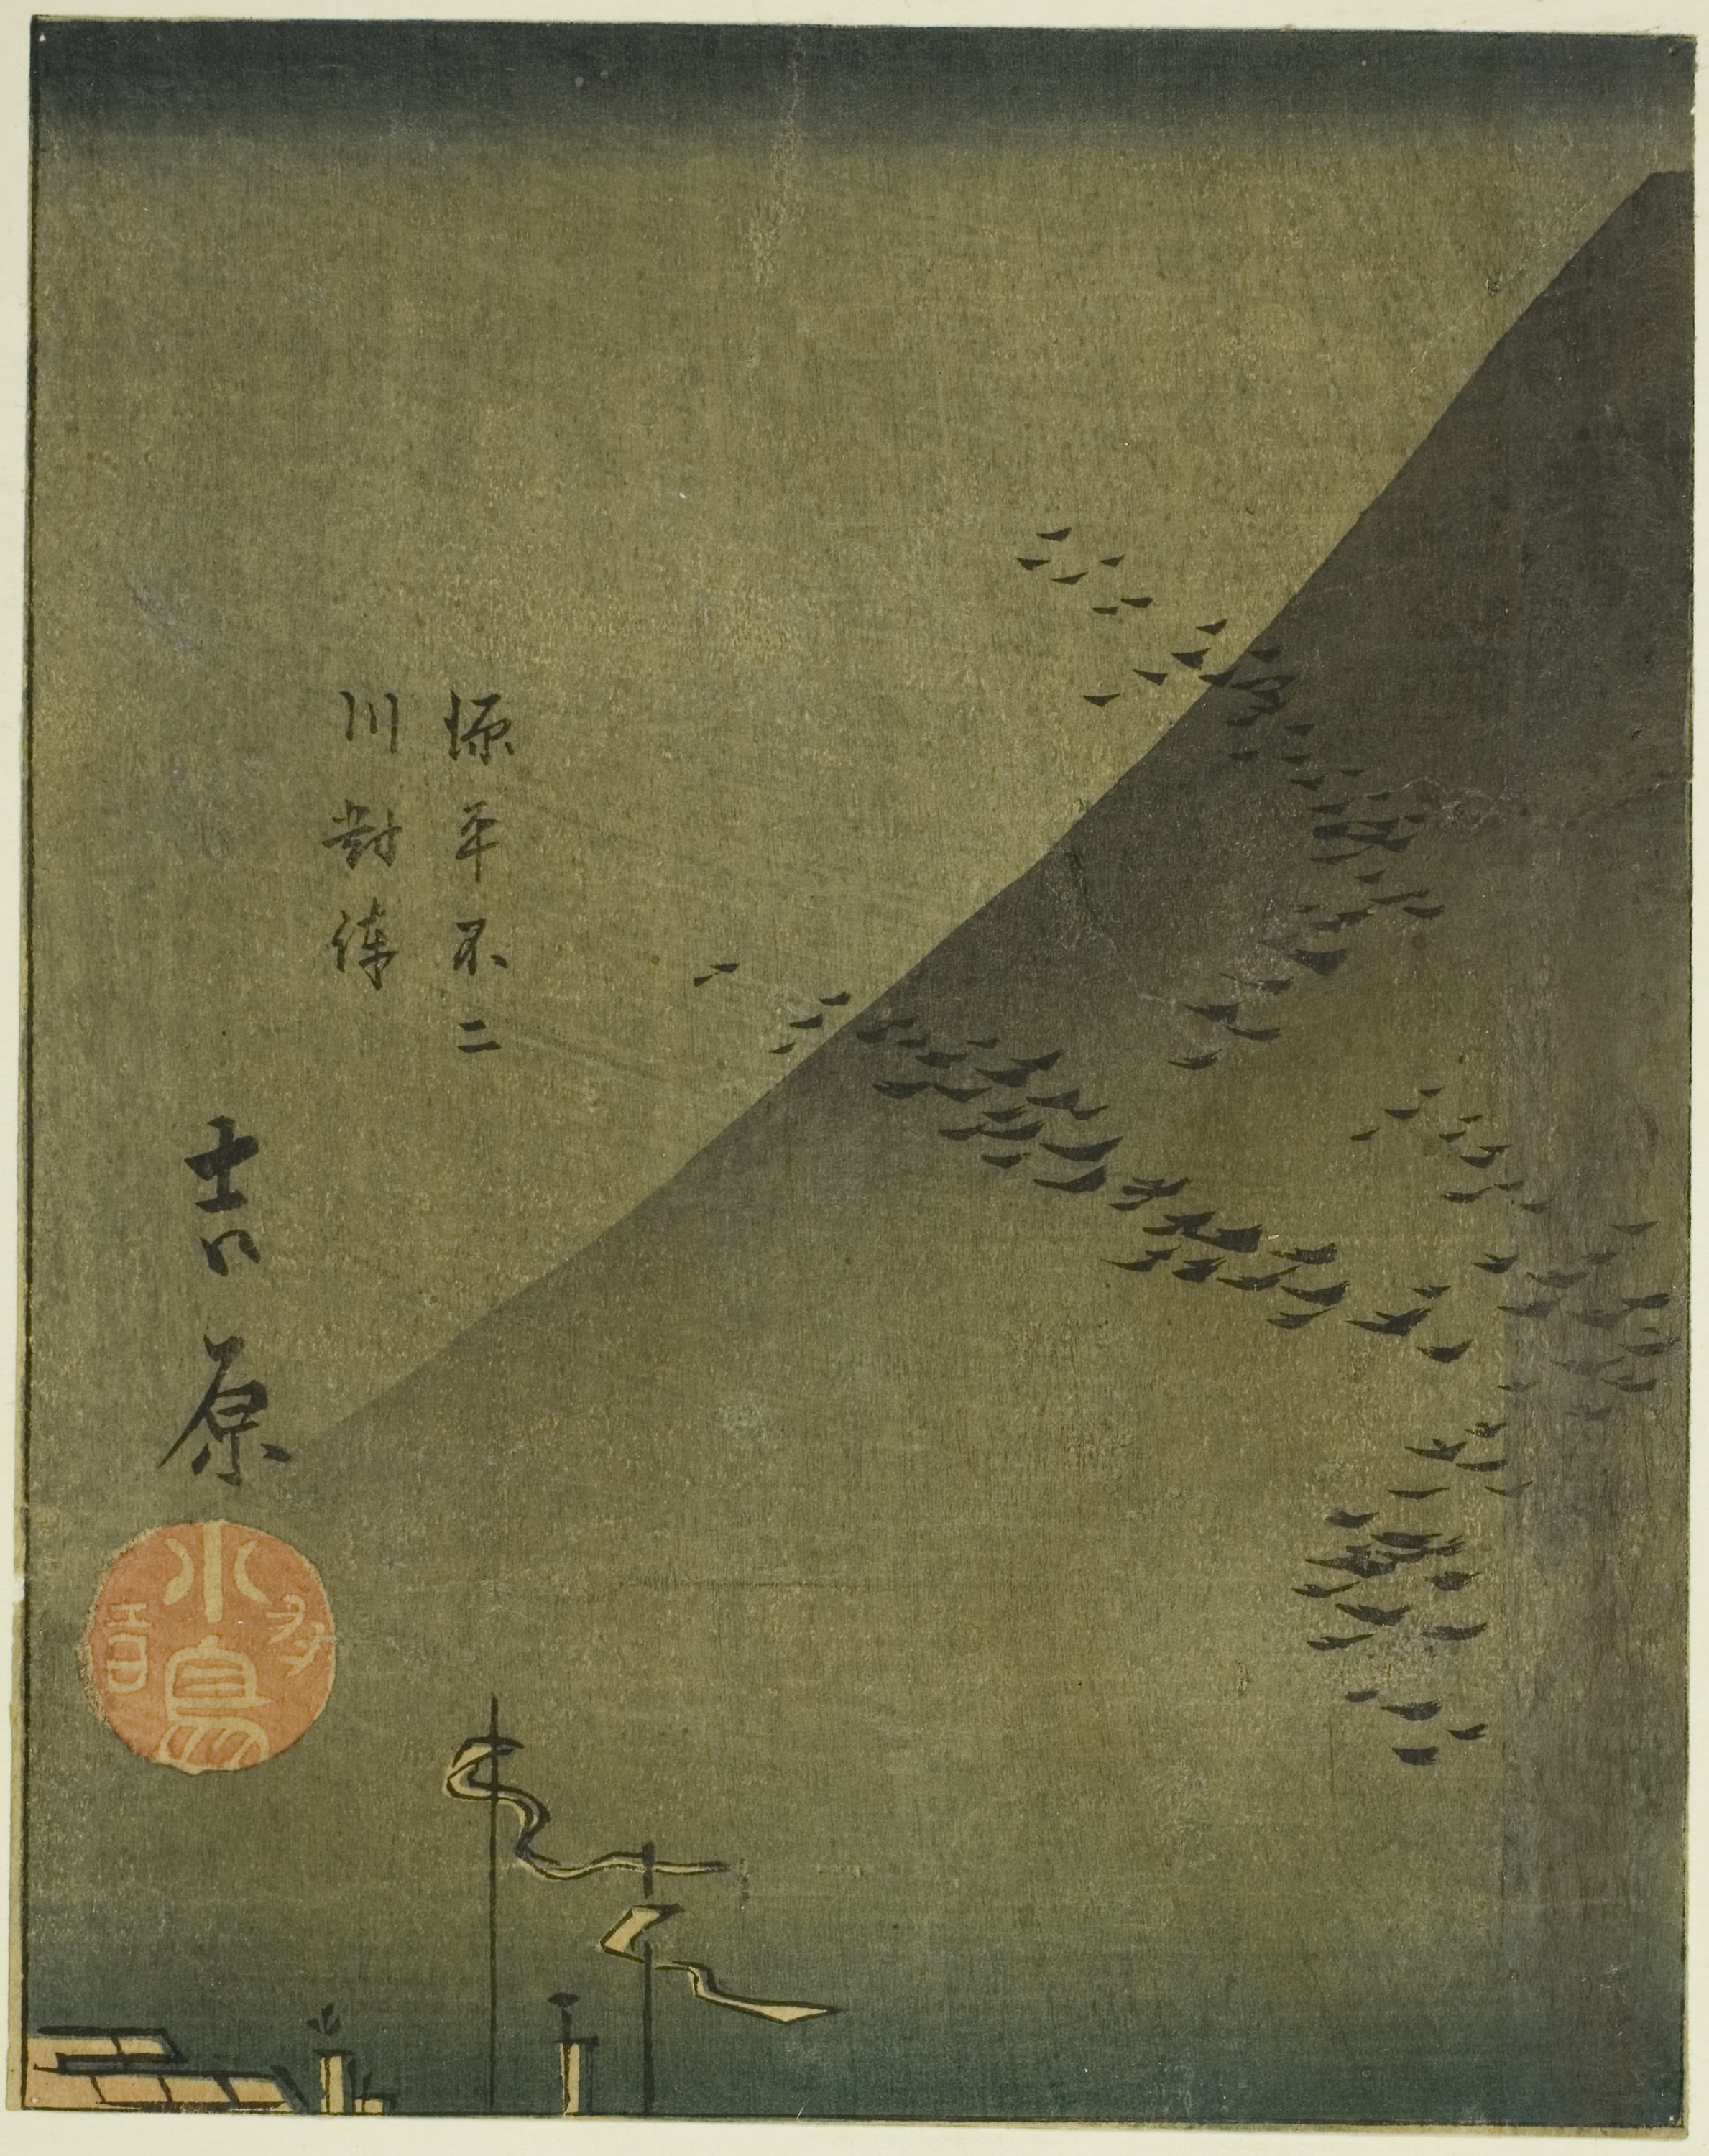
text, paper, paper product, art